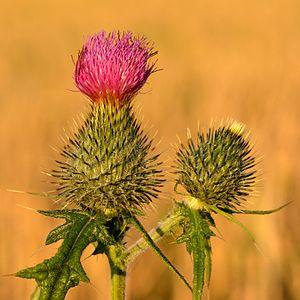
Le Cirse commun, ou Cirse à feuilles lancéolées, est une plante bisannuelle appartenant au genre Cirsium et à la famille des Astéracées.